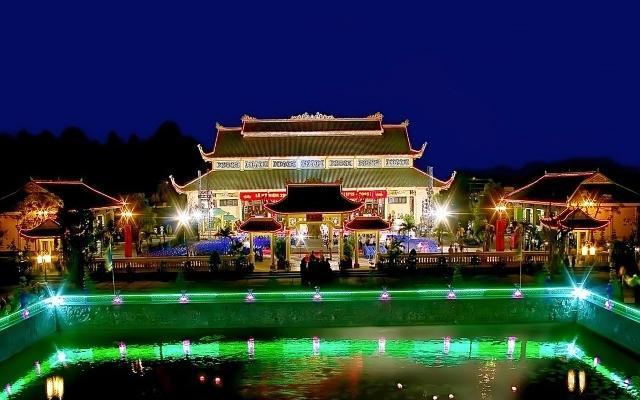
ở dưới hồ nước có dãy đèn màu xanh lá cây